Basil Hiley

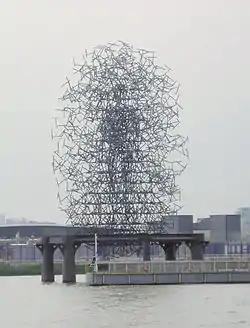
"Quantum Cloud" by Antony Gormley, influenced by an exchange of thoughts among Hiley and Gormley on algebra and "pre-space".

The notion of another order underlying space was not new. Along similar lines, both Gerard 't Hooft and John Archibald Wheeler, questioning whether space-time was the appropriate starting-point for describing physics, had called for a deeper structure as starting point. In particular, Wheeler had proposed a notion of pre-space which he called "pregeometry", from which spacetime geometry should emerge as a limiting case. Bohm and Hiley underlined Wheeler's view, yet pointed out that they did not build on the foam-like structure proposed by Wheeler and by Stephen Hawking but rather worked towards a representation of the implicate order in form of an appropriate algebra or other pre-space, with spacetime itself considered part of an "explicit order" that is connected to pre-space as "implicit order". The spacetime manifold and properties of locality and non-locality then arise from an order in such pre-space.